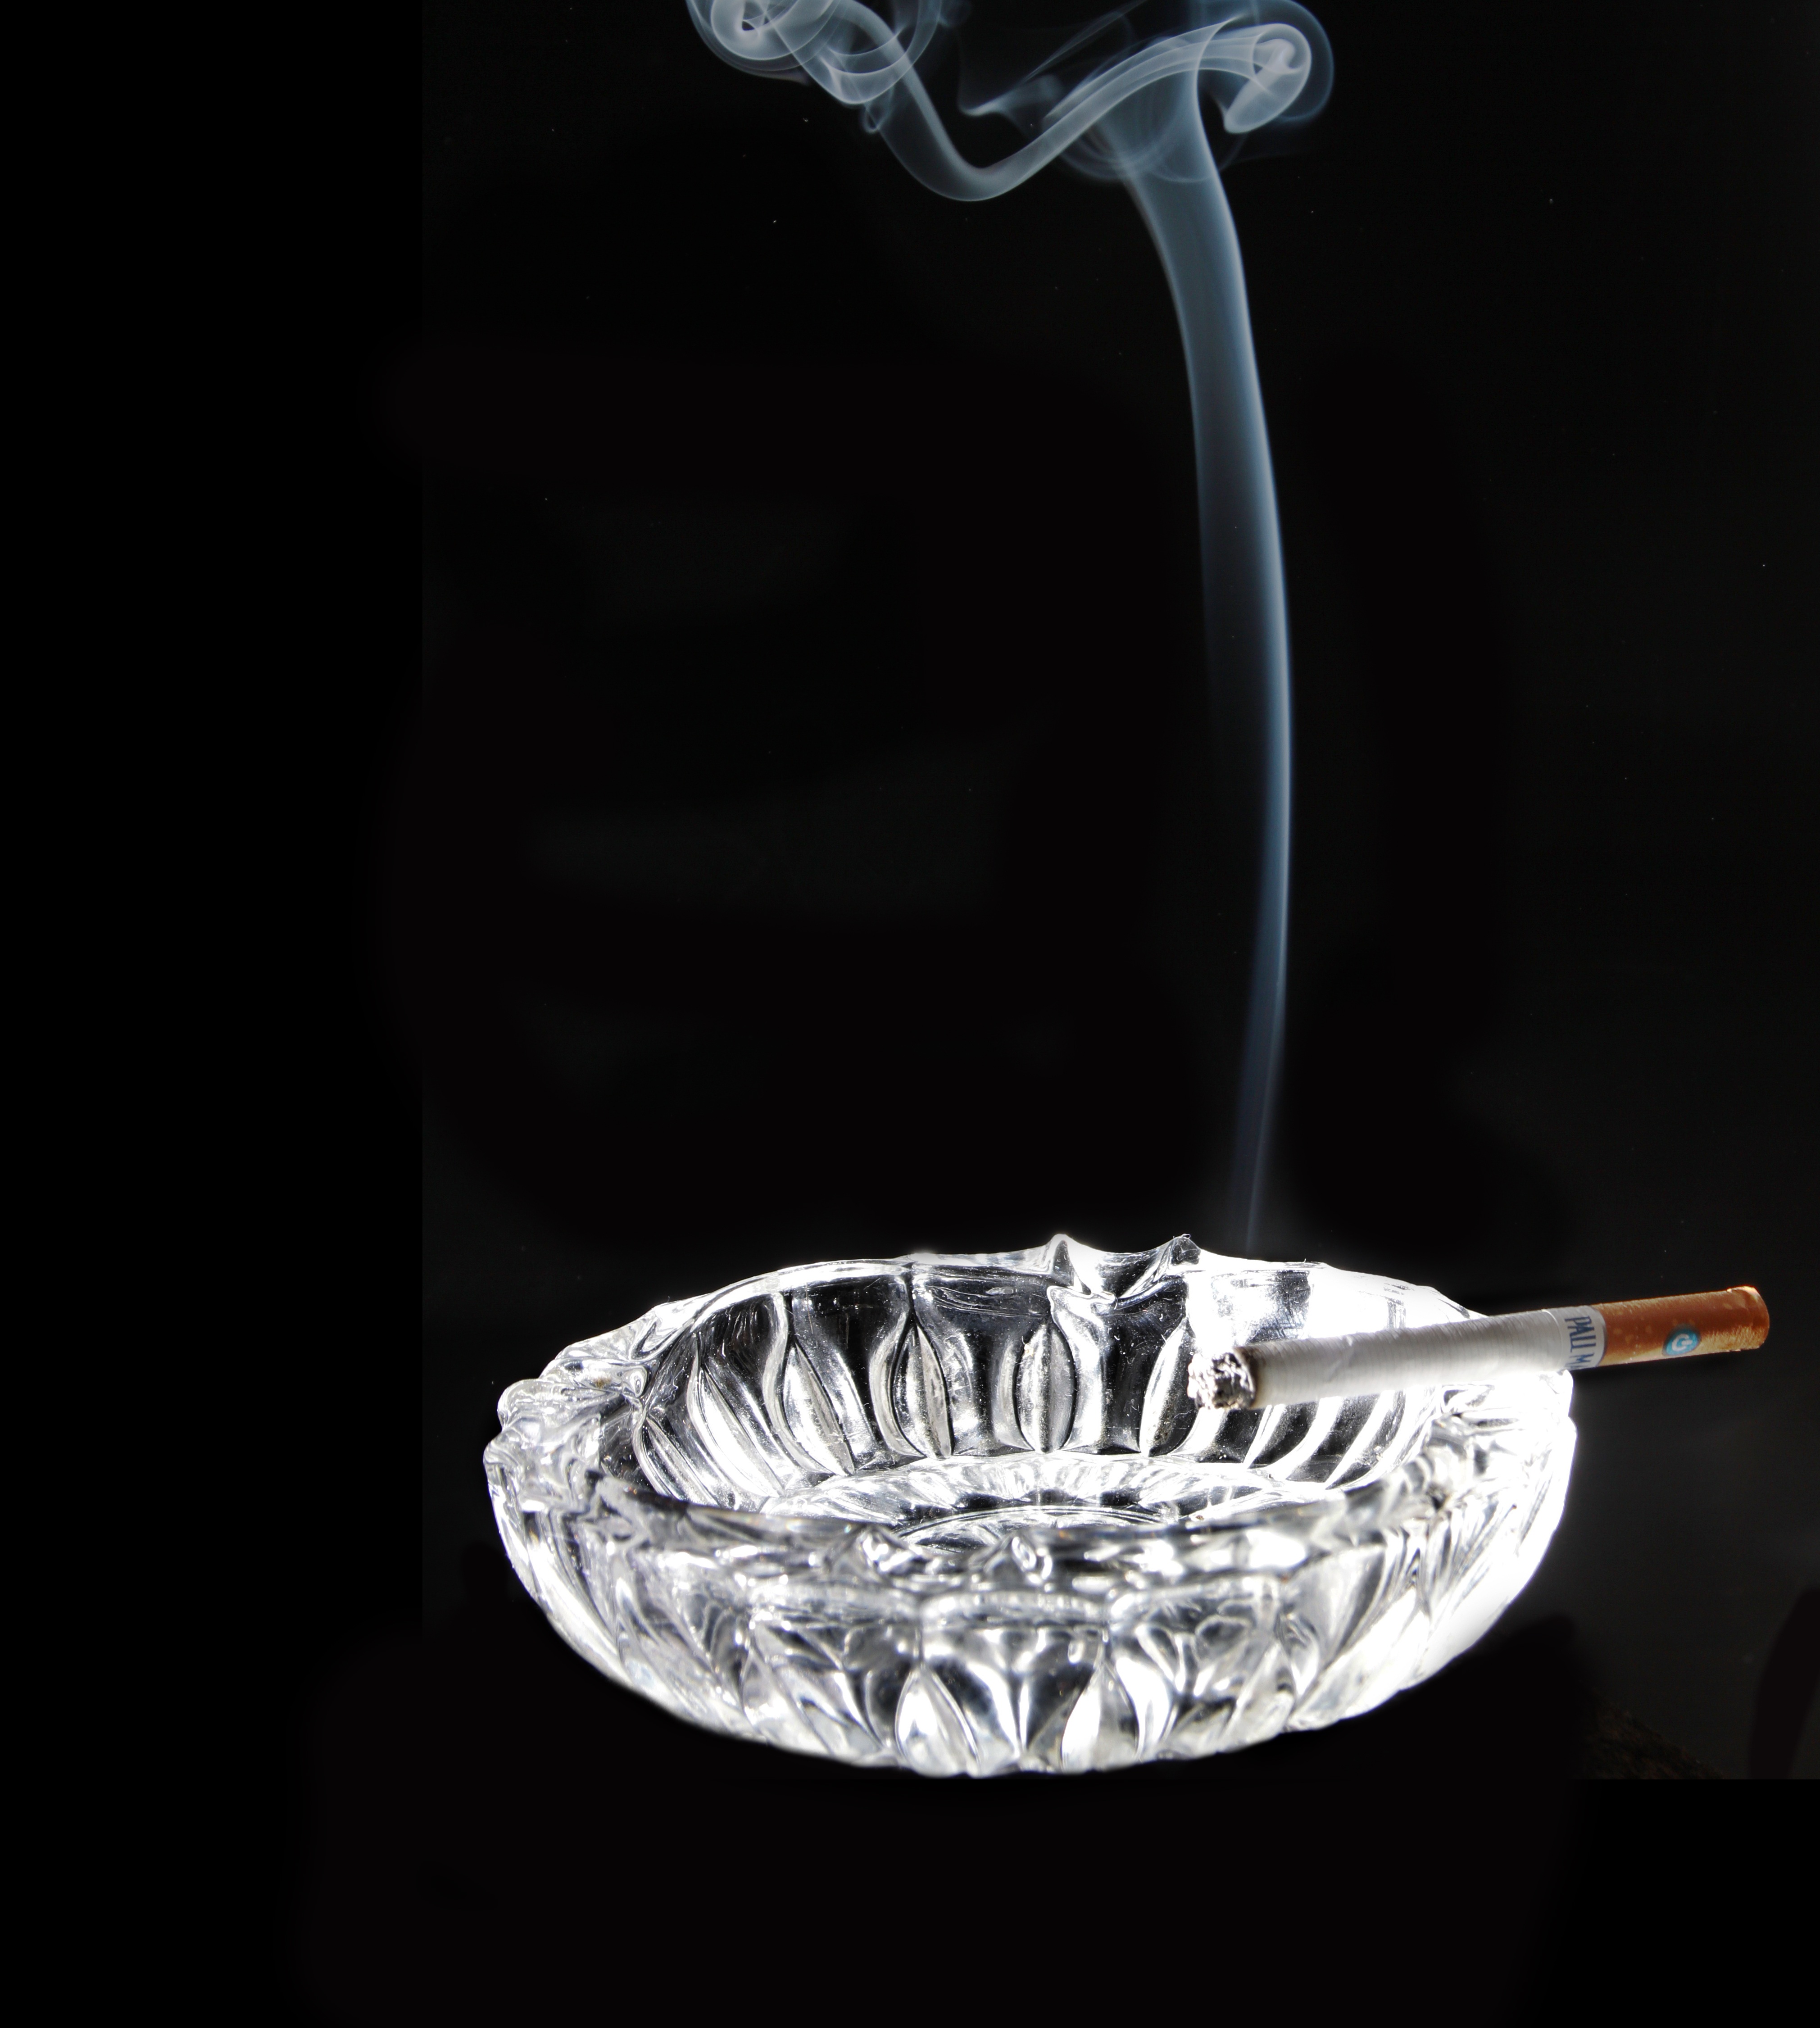
glass, smoke, smoking, fire, ash, lighting, cigarette, jewellery, silver, light fixture, tobacco, unhealthy, fatal, still life photography, non smoking, smoking ban, fashion accessory